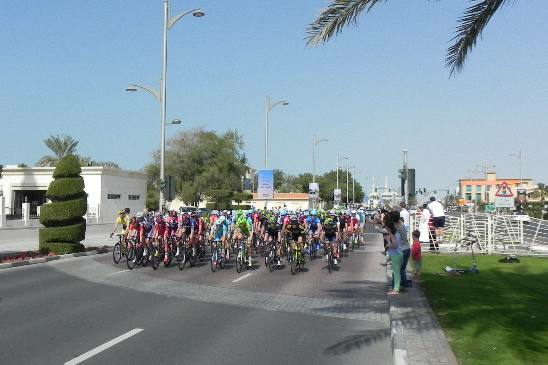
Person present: Yes